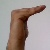
The image shows a hand gesture representing a space in Indian Sign Language.